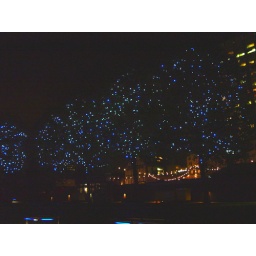
Tiny blue lights in the branches of the trees along the Thmaes pathway on the south bank of the river.